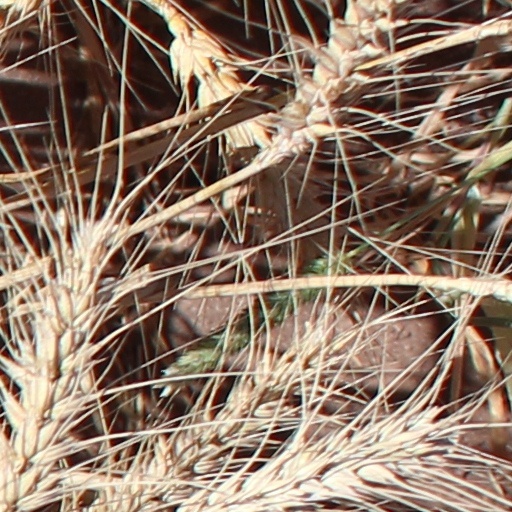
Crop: wheat